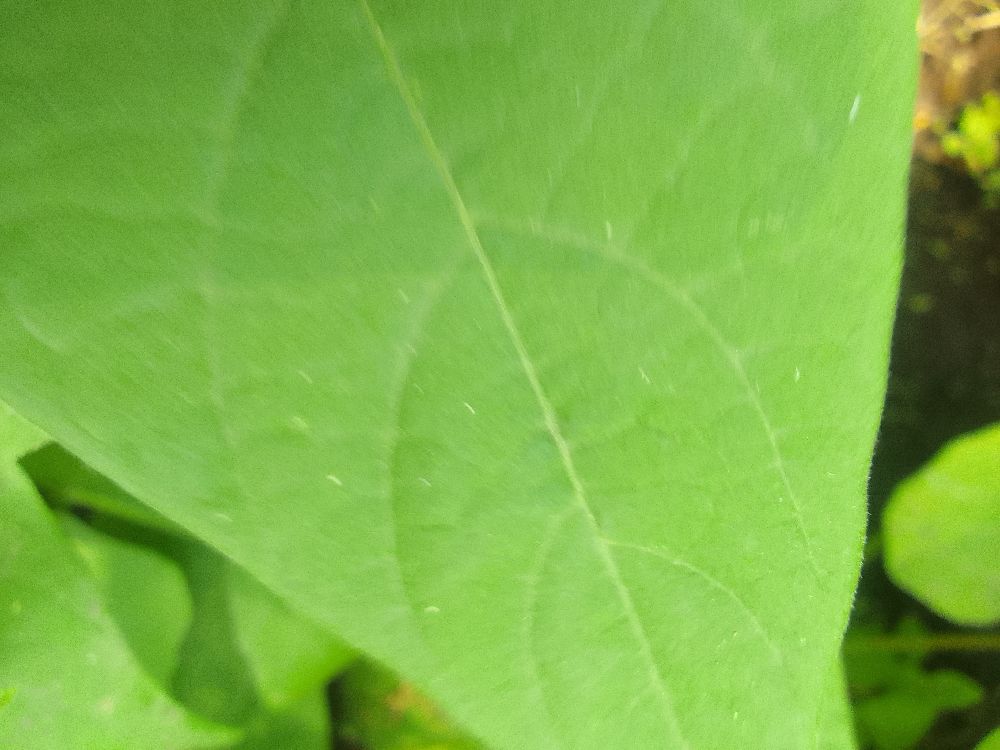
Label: healthy